Jodi Huisentruit

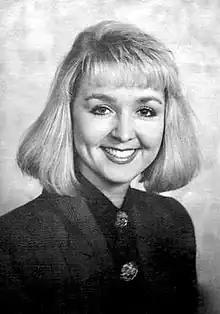
Undated portrait of Huisentruit

Jodi Sue Huisentruit (born June 5, 1968 – June 27, 1995) was an American news anchor for KIMT in Mason City, Iowa. She disappeared in the early morning of June 27, 1995, soon after telling a colleague that she had overslept and was running late for work. As there were signs of a struggle outside her apartment, Huisentruit is believed to have been abducted. However, extensive investigations failed to uncover any clues to her disappearance, and Huisentruit was declared legally dead in 2001.